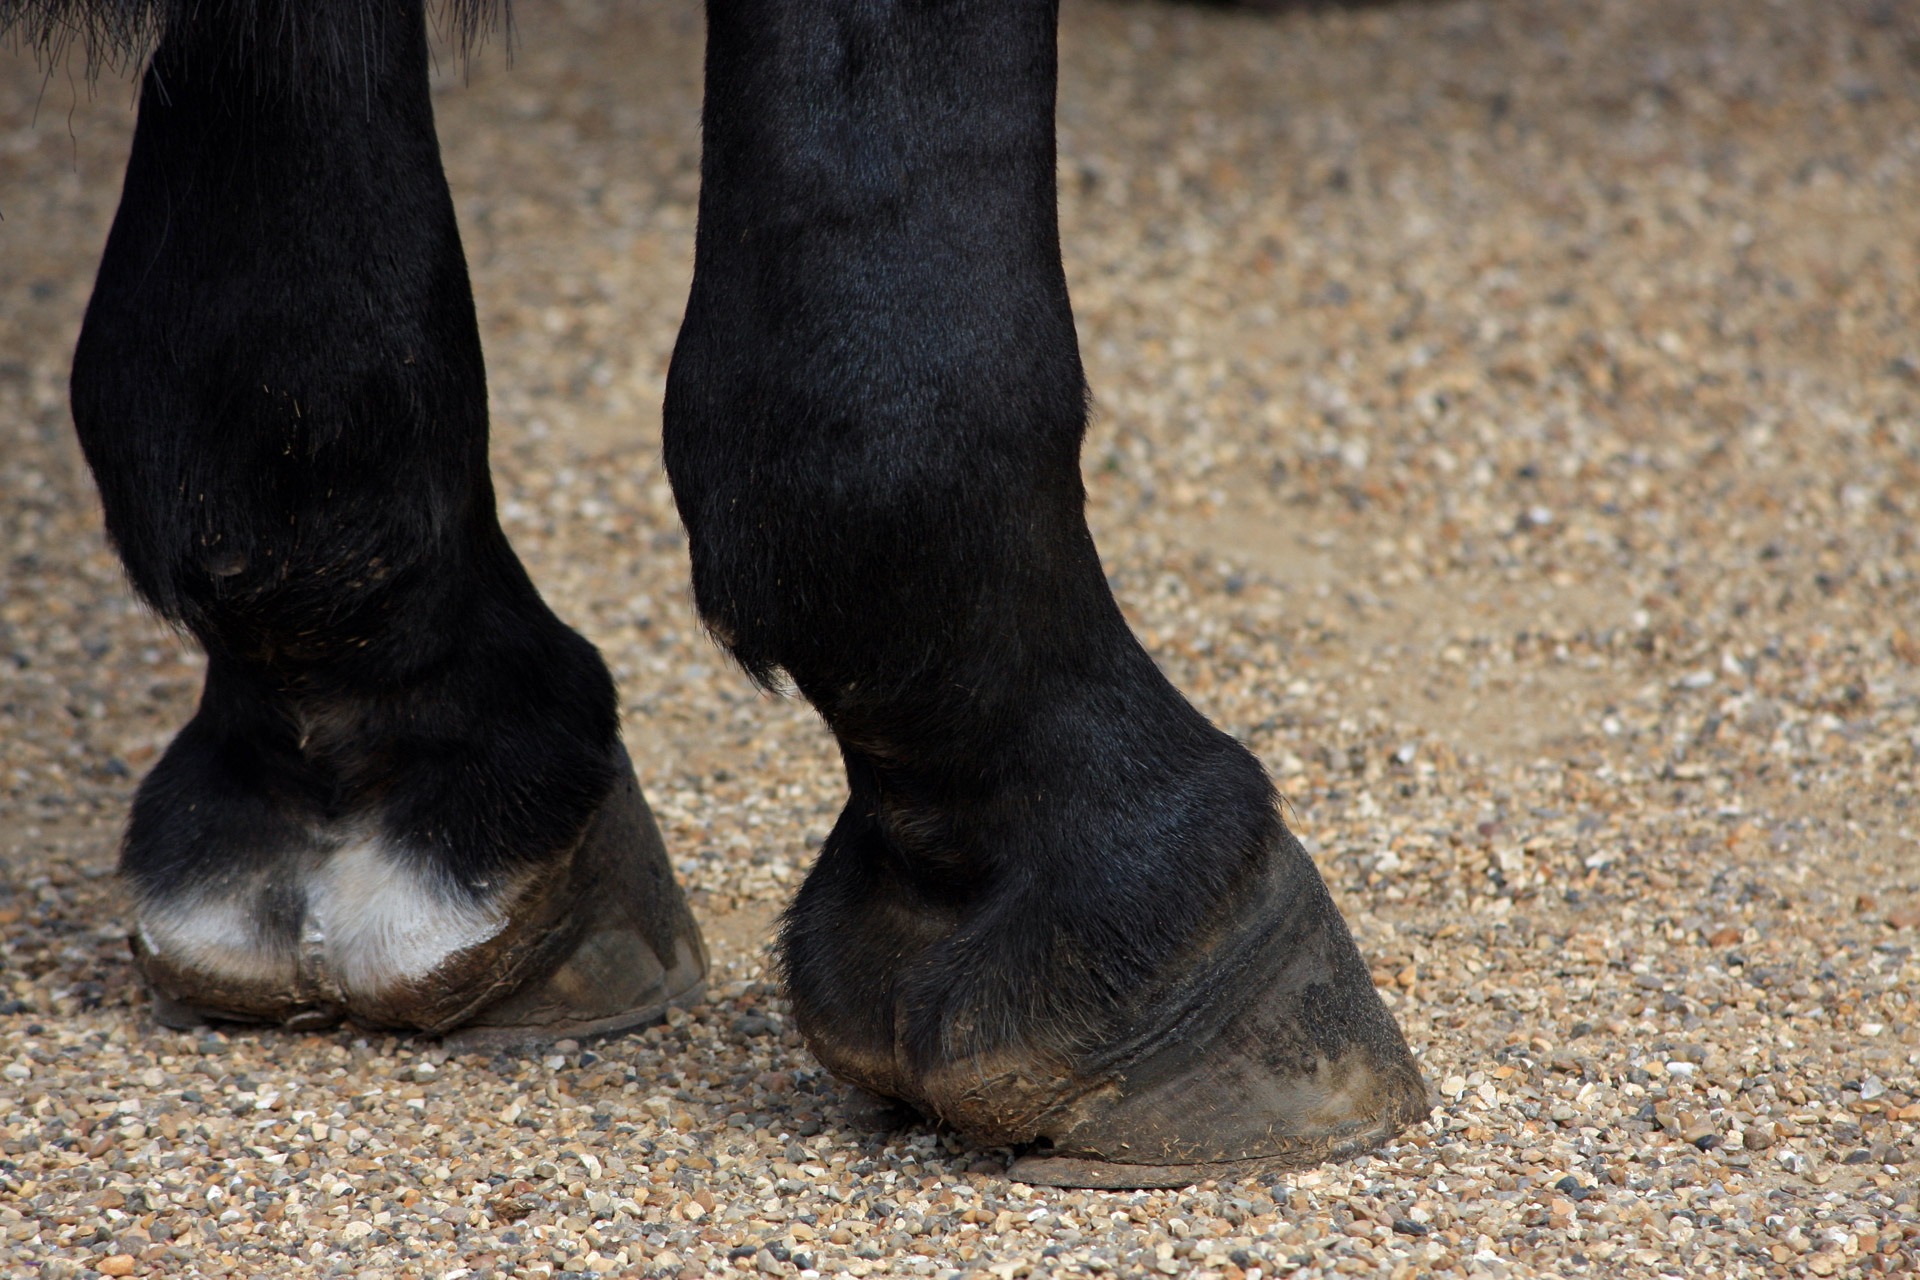
shoe, photo, boot, leg, spring, foot, horse, black, hoof, close up, human body, footwear, details, hooves, high heeled footwear, outdoor shoe, horses hooves